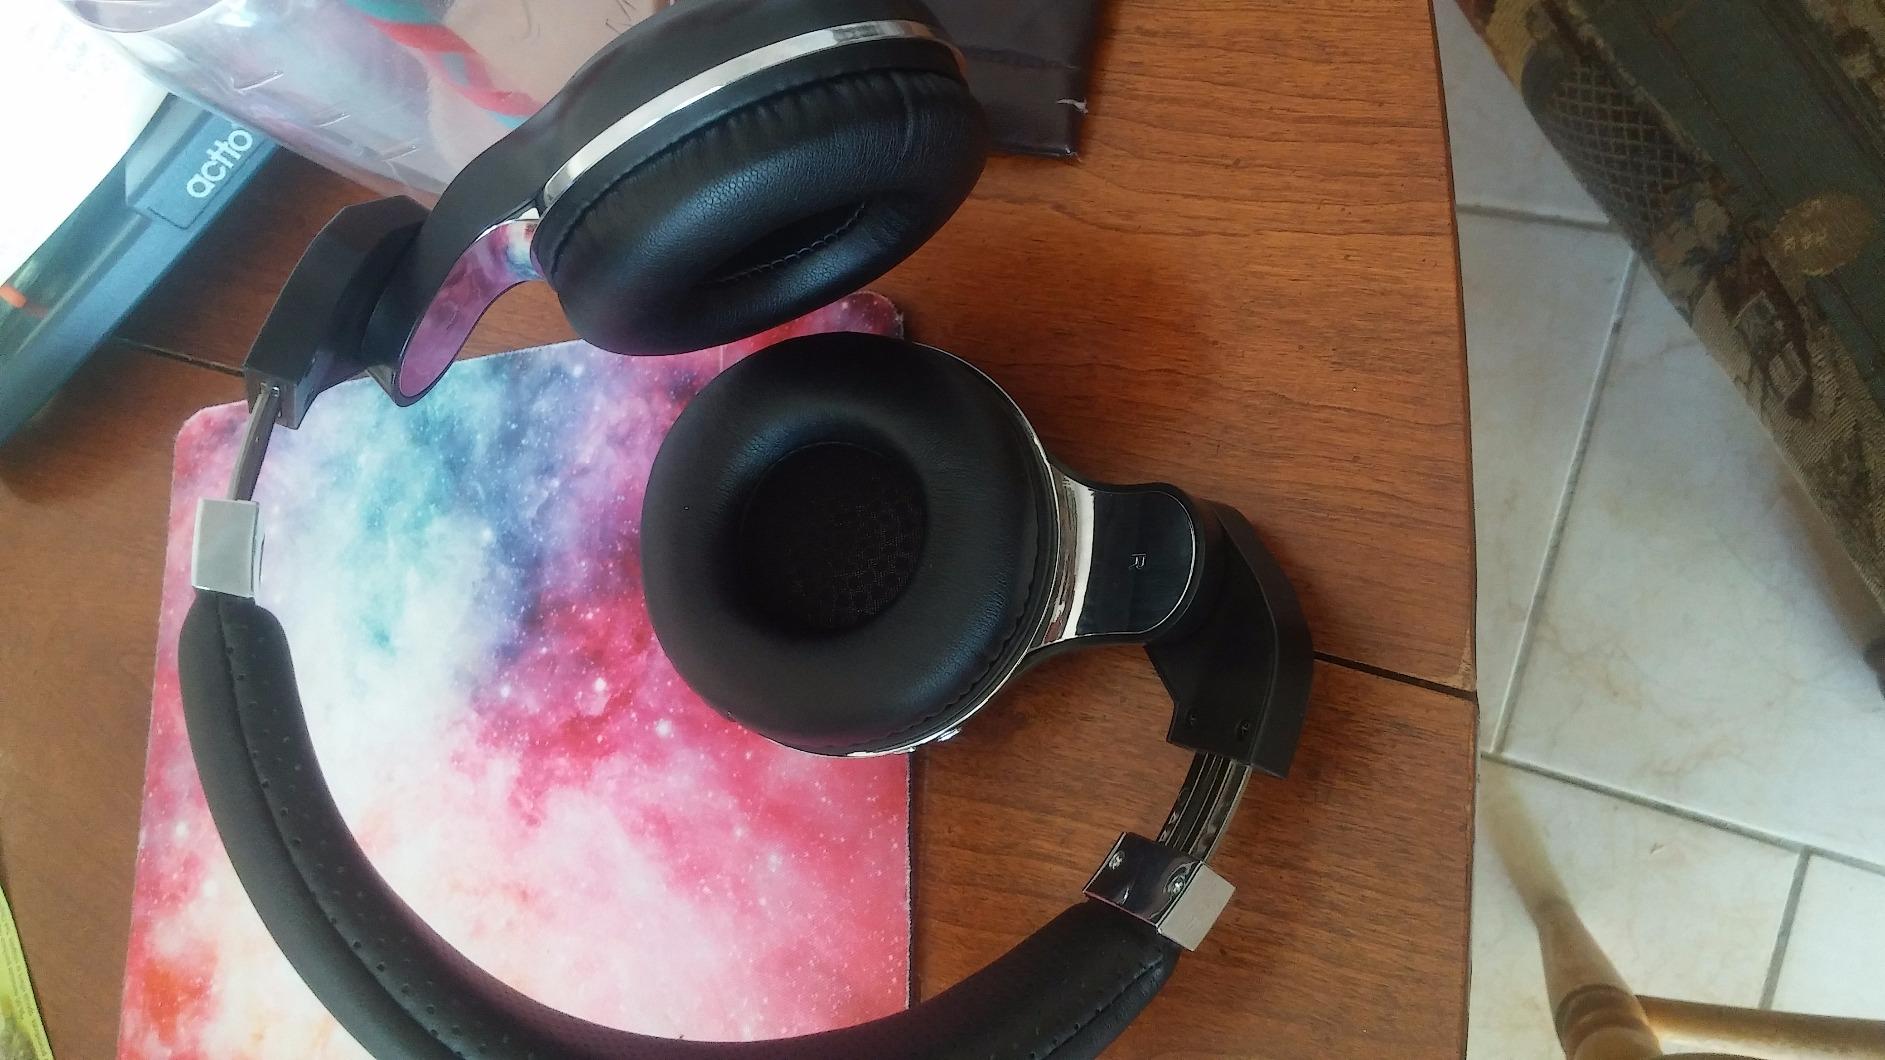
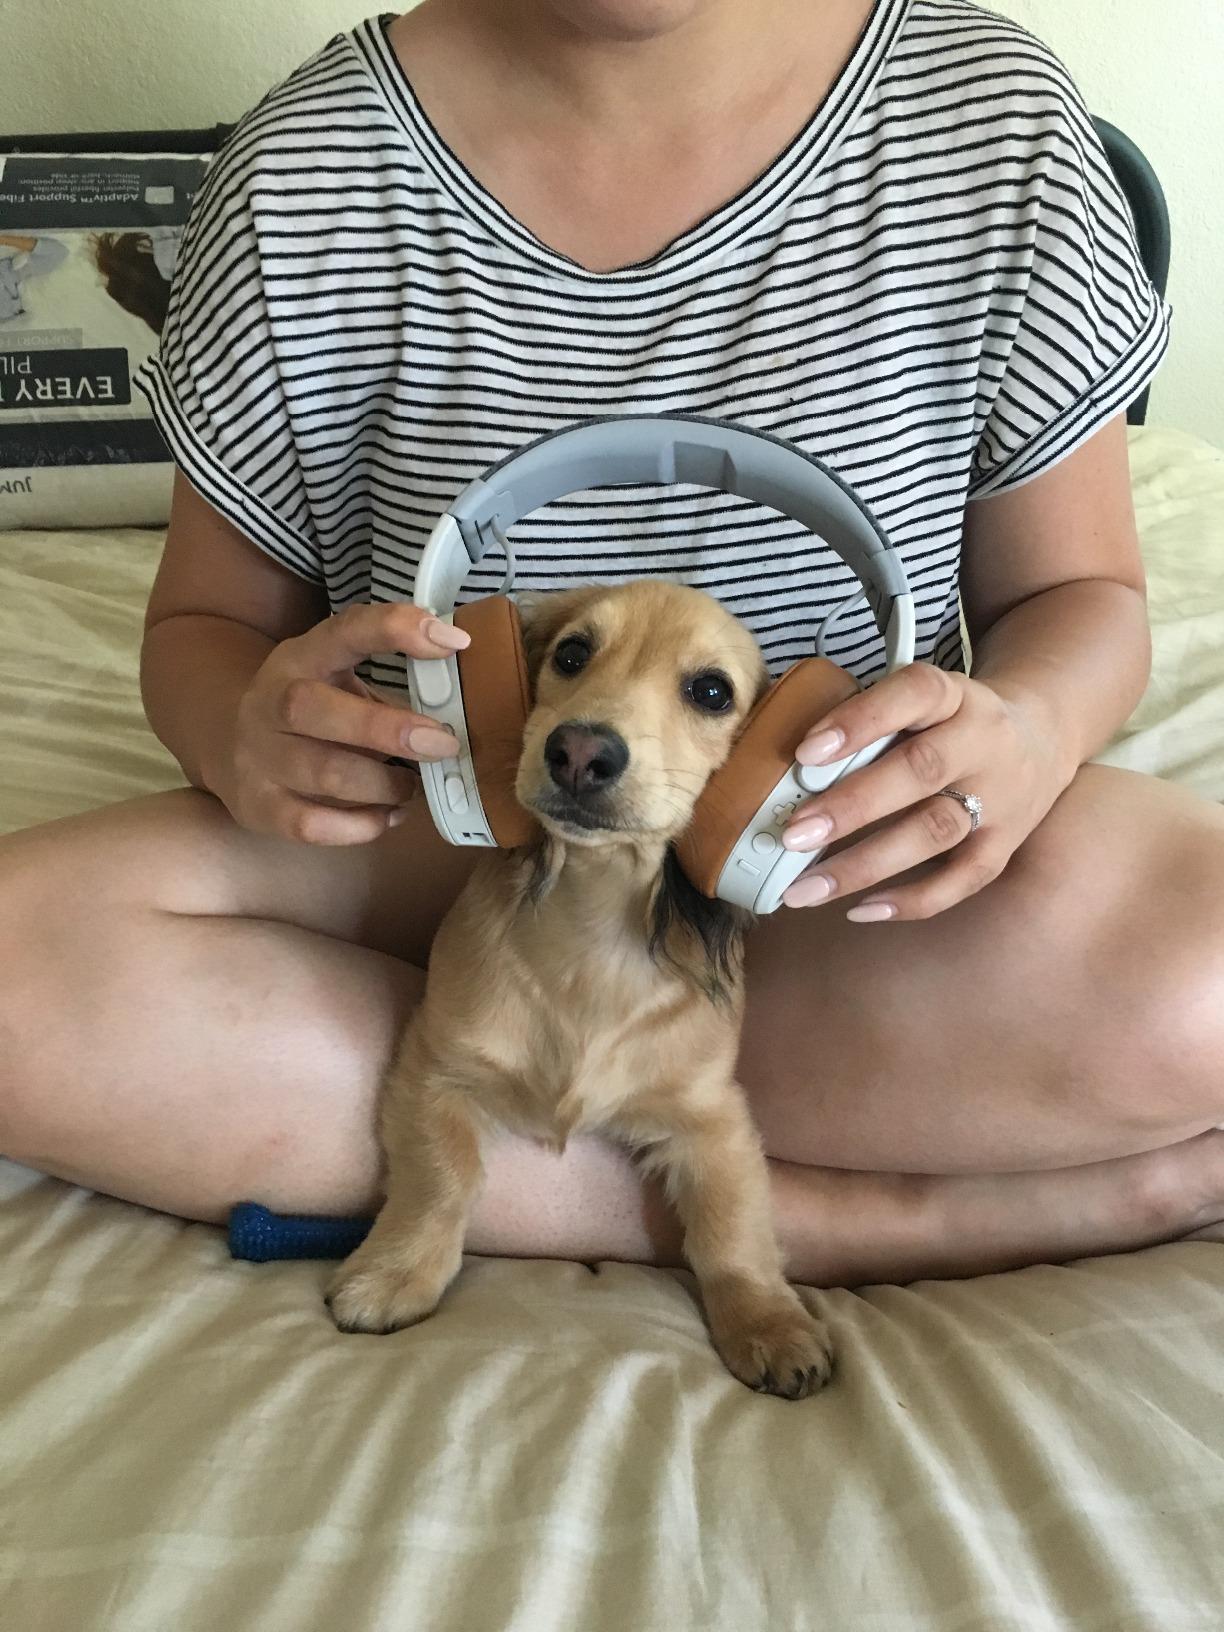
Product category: headphones
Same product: no